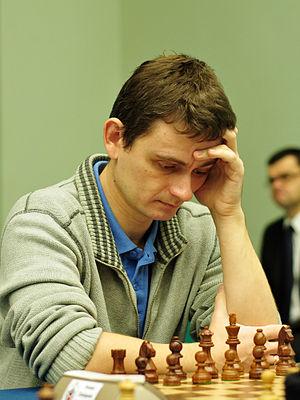
Sergueï Nikolaïevitch Azarov est un joueur d'échecs biélorusse né le 19 mai 1983 à Minsk. Grand maître international depuis 2003, il a remporté le championnat de Biélorussie en 2002 et 2003.